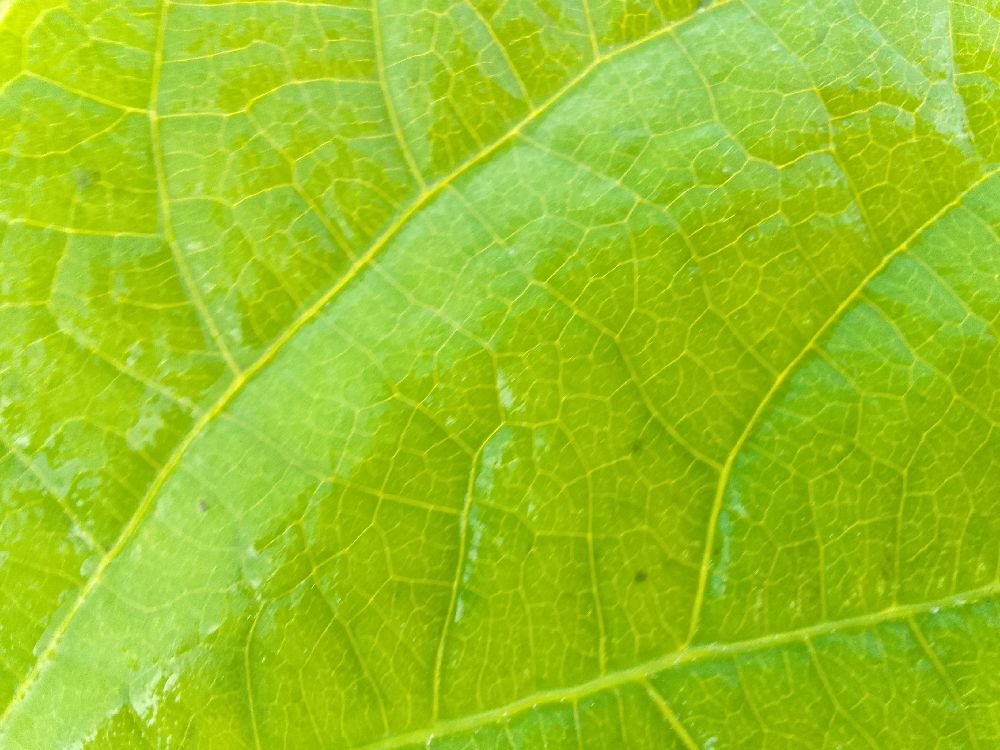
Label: healthy